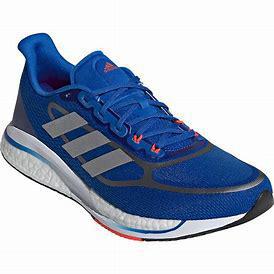
Brand: Adidas
Model: Supernova Lauf